Madonna in media

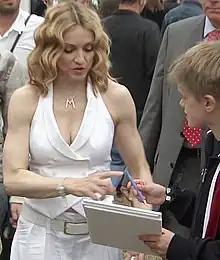
She was included among Paul Fraser Collectibles's Top 10 Most Valuable Living Autographs (2000–2014).

Madonna reached a high level of fame as a female artist. University of Leeds' Stan Hawkins considered she was "the first female solo artist to gain superstar status" in the 1980s. Commentator Gil Troy said she was "the 1980's dominant female star", and Arie Kaplan called her the most powerful female pop icon of the decade. She also emerged for others, including Hawkins, as a central female icon of the twentieth century. In "MTV: The Making of a Revolution" (1996), Madonna is called the "quintessential star of the 1980s and 1990s". Music critic Neil McCormick wrote for "The Daily Telegraph" in 2023: